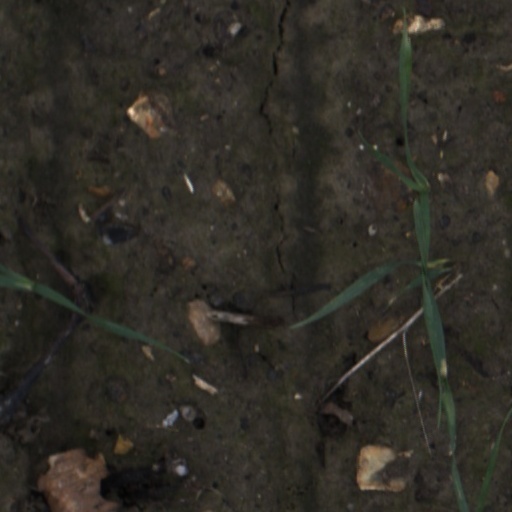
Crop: wheat